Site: brandenburg
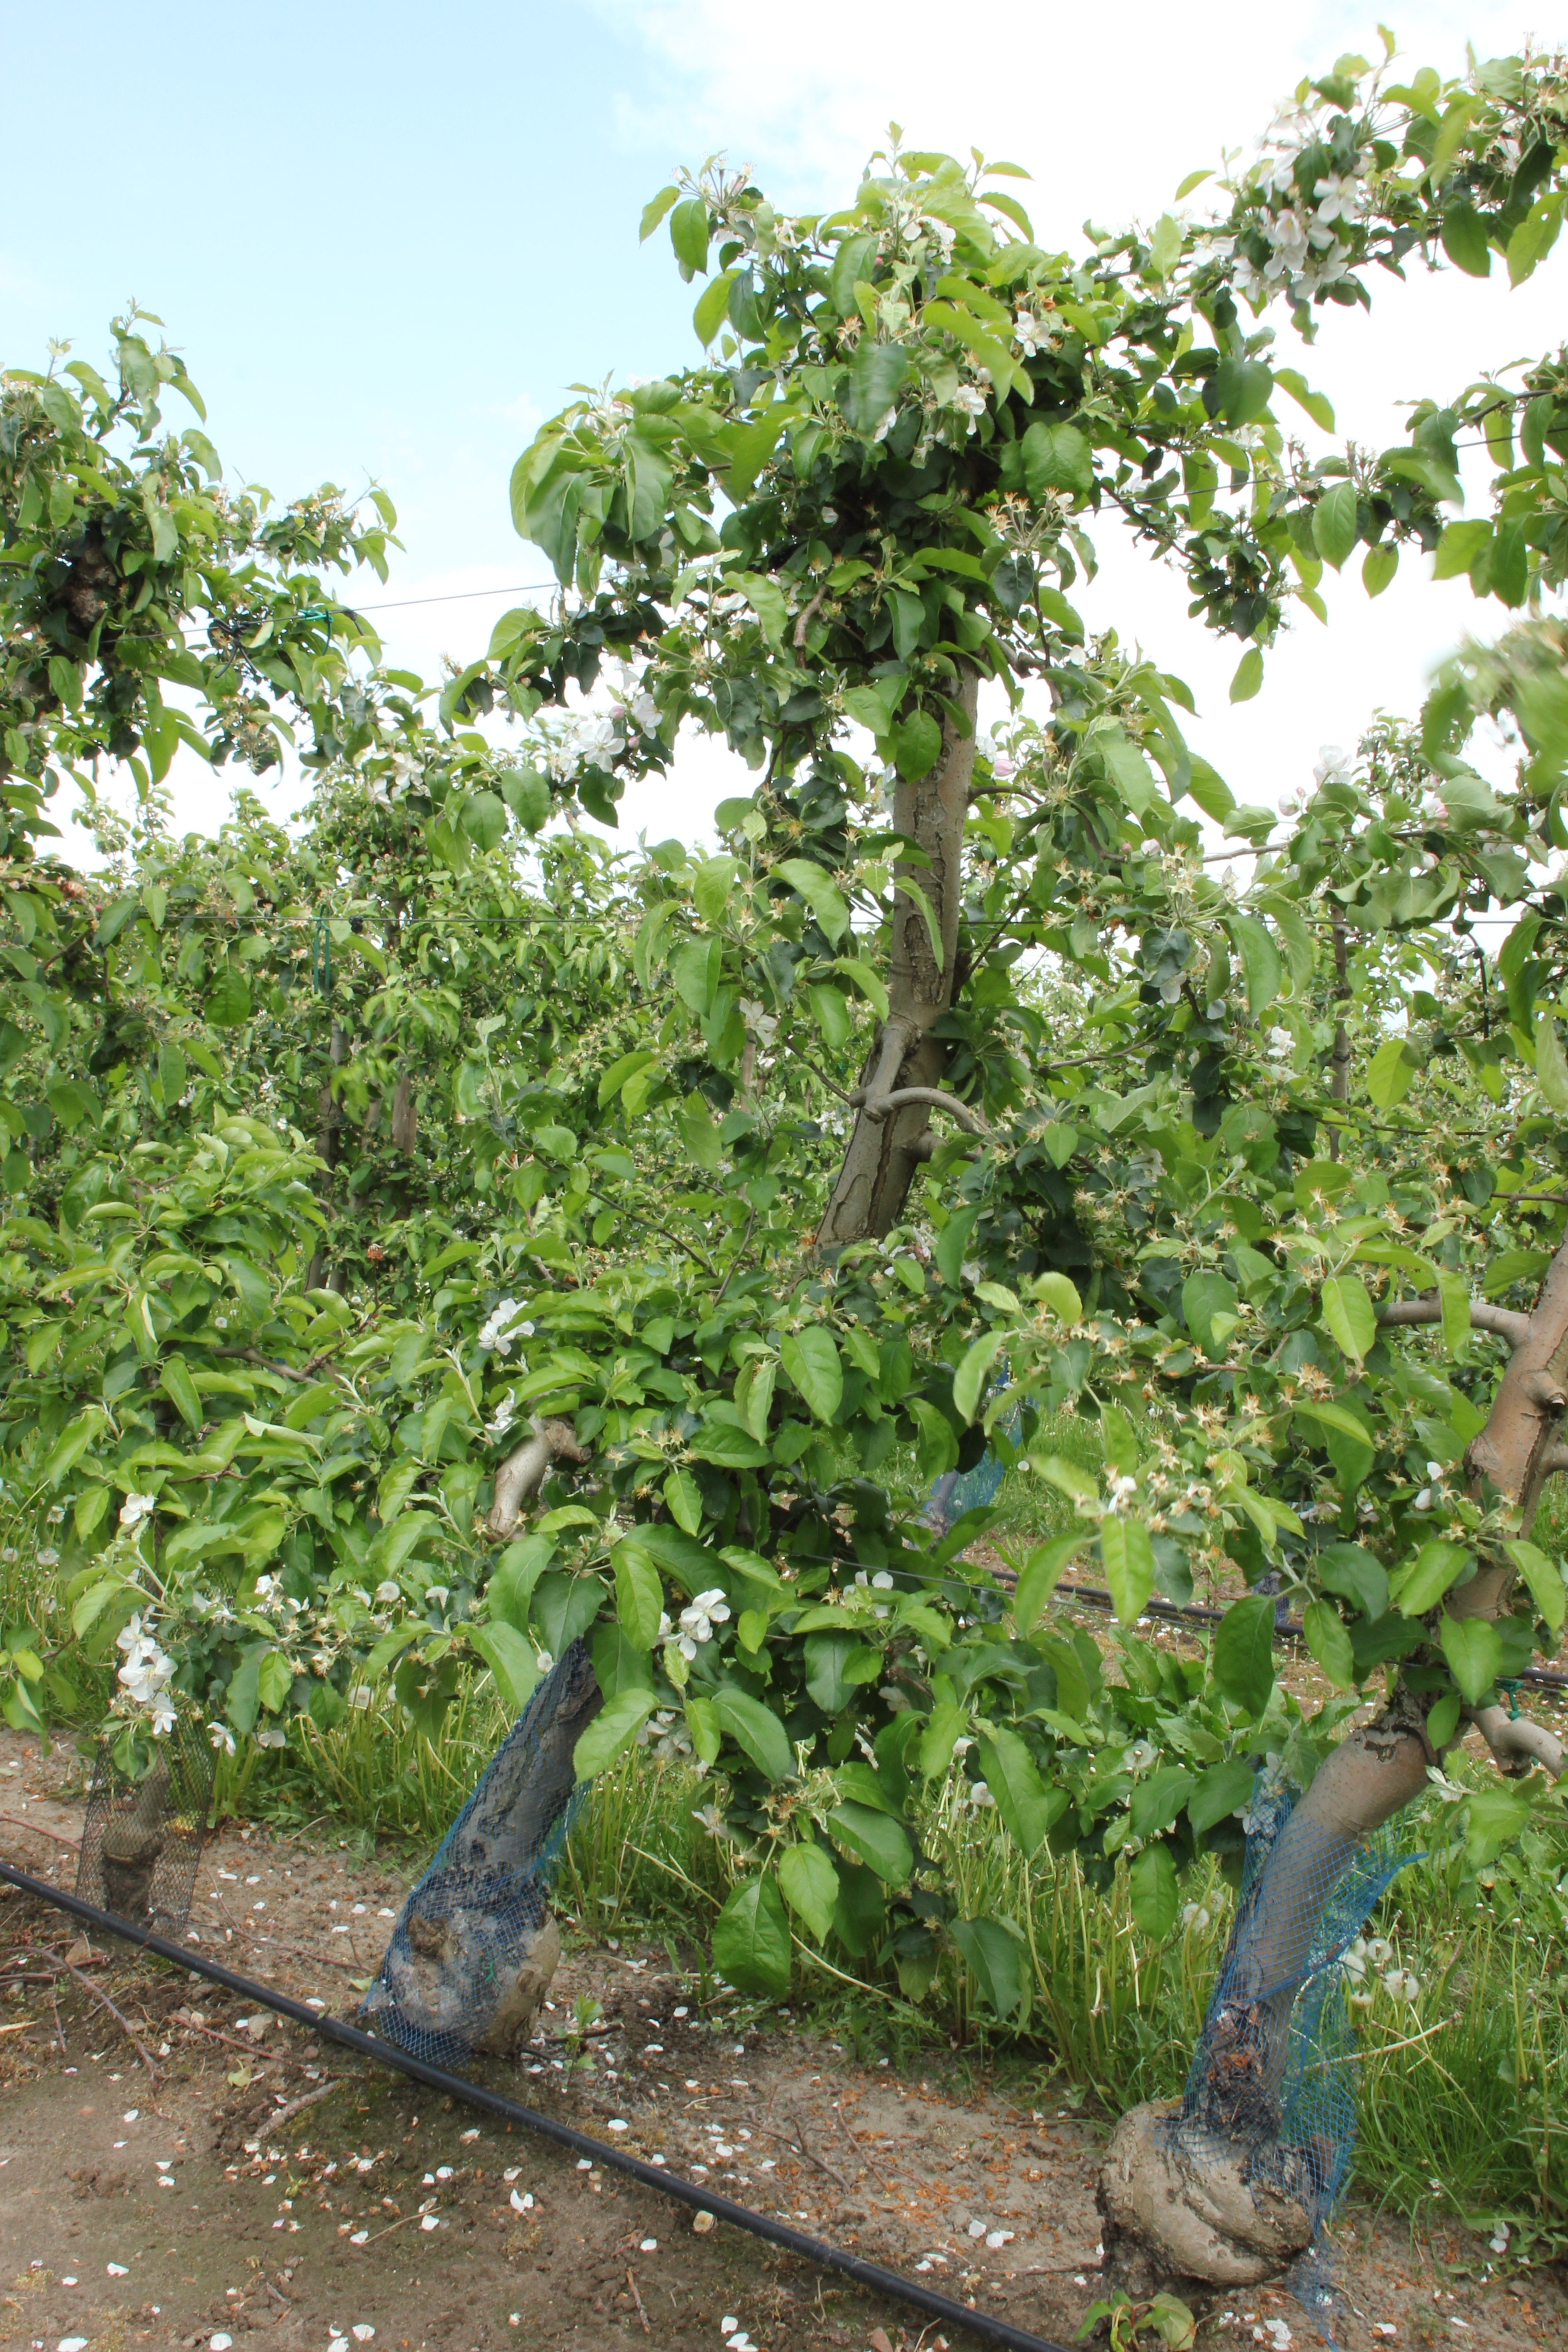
Growth stage (BBCH 67): Flowering